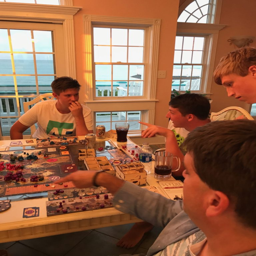
heavy game of the week - scythe !